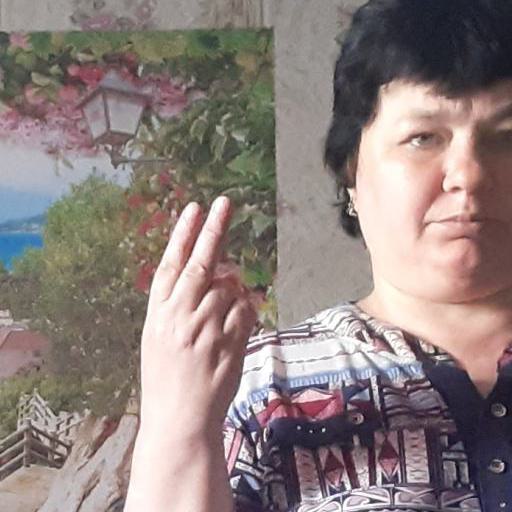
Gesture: two_up_inverted